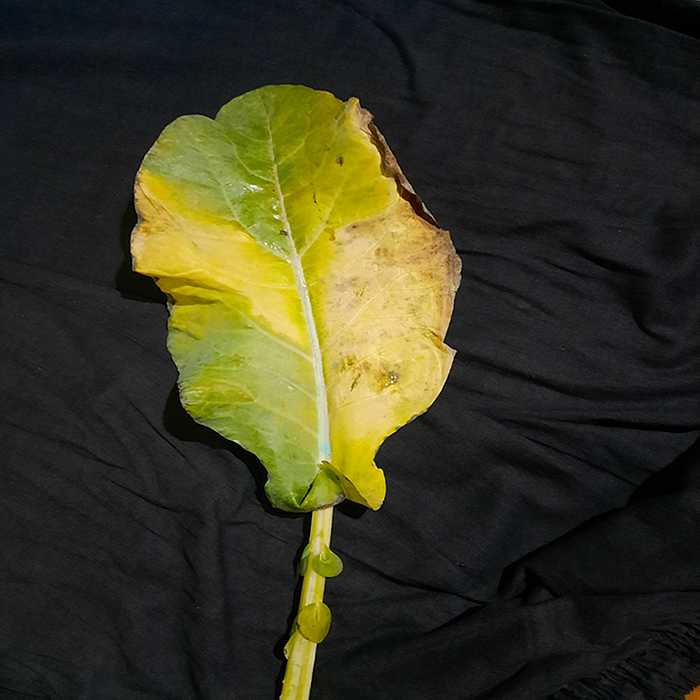
Plant: Cauliflower
Label: Black Rot